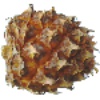
Label: pineapple_mini